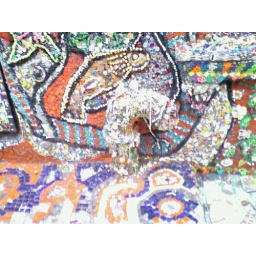
awesome art on a house in cobble hill